2015 Rugby World Cup warm-up matches

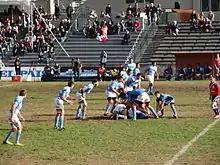
Uruguay Teros vs Argentina XV

The 2015 Rugby World Cup warm-up matches were a series of rugby union test matches that took place in August and September 2015, as the 20 competing teams prepared for the 2015 Rugby World Cup.